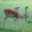
Label: deer